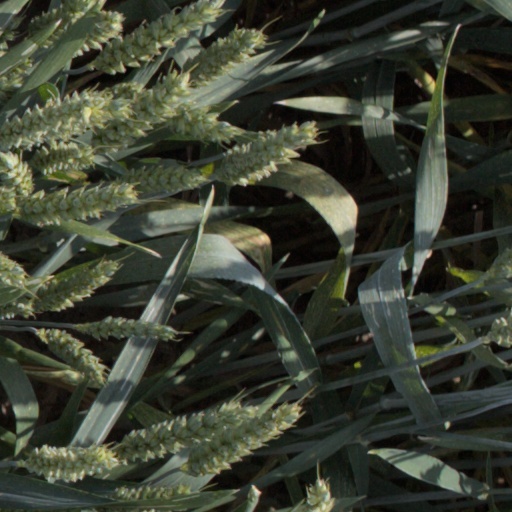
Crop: wheat